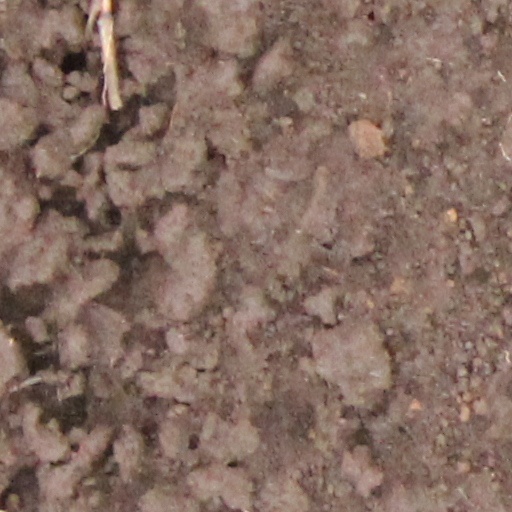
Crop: wheat